TTXGP

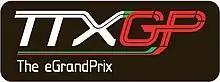
TTXGP Logo

TTXGP are the official promoters of FIM eRoadRacing, an electric motorsport race series. Founded by Azhar Hussain MBE & Hersh Patel in 2008, TTXGP started life as the first zero-carbon, clean-emission race to take place at the Isle of Man TT as teams from around the globe raced electric motorbikes.